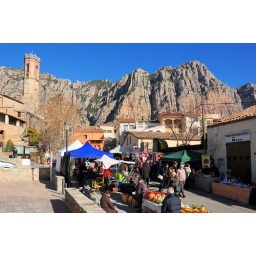
Sunday street market under the cliffs of Montserrat.